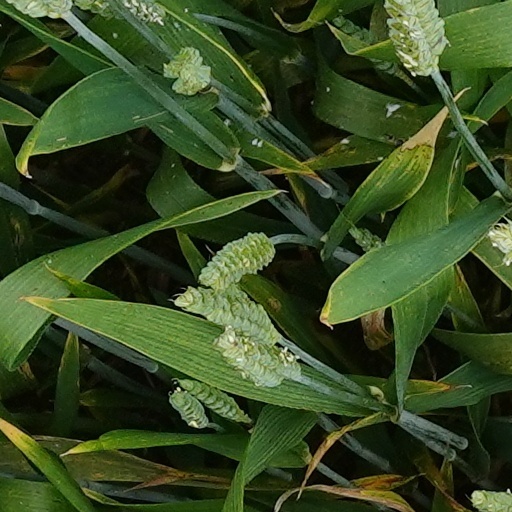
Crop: wheat